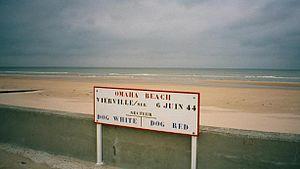
Vierville-sur-Mer est une commune française du département du Calvados dans la région Normandie, peuplée de 229 habitants.